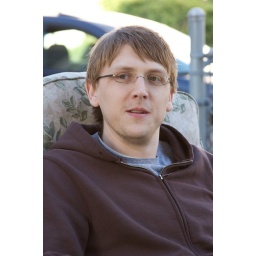
our boy benny y chills in his chair why enjoying some dano chat